Harry M. Daugherty

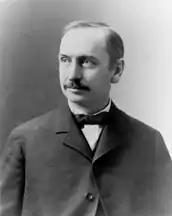
Theodore E. Burton, a congressman and senator, was a key Daugherty ally during the first decade of the 20th century.

On October 9, 1894, a black man named William Dolby was accused of assaulting a white woman named Mary C. Boyd in her home at Parrett's Station, a small settlement near Washington Court House. Dolby fled but was soon arrested and taken back to the jail at Washington Court House, where signs quickly pointed to an outburst of mob violence. Dolby supposedly confessed to the crime "upon being apprehended". The Fayette County sheriff called upon Governor McKinley to send out the militia to defend the prisoner from a prospective lynch mob following his sentencing to twenty years in prison at a hearing held on October 16.